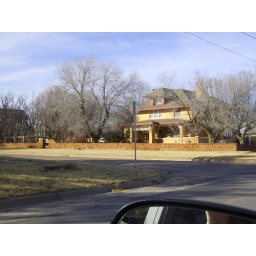
Block from the depot were used to build the fence around this house on the corner of 4th st and Locust